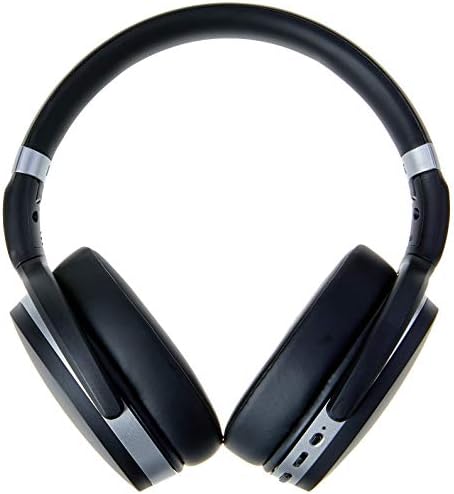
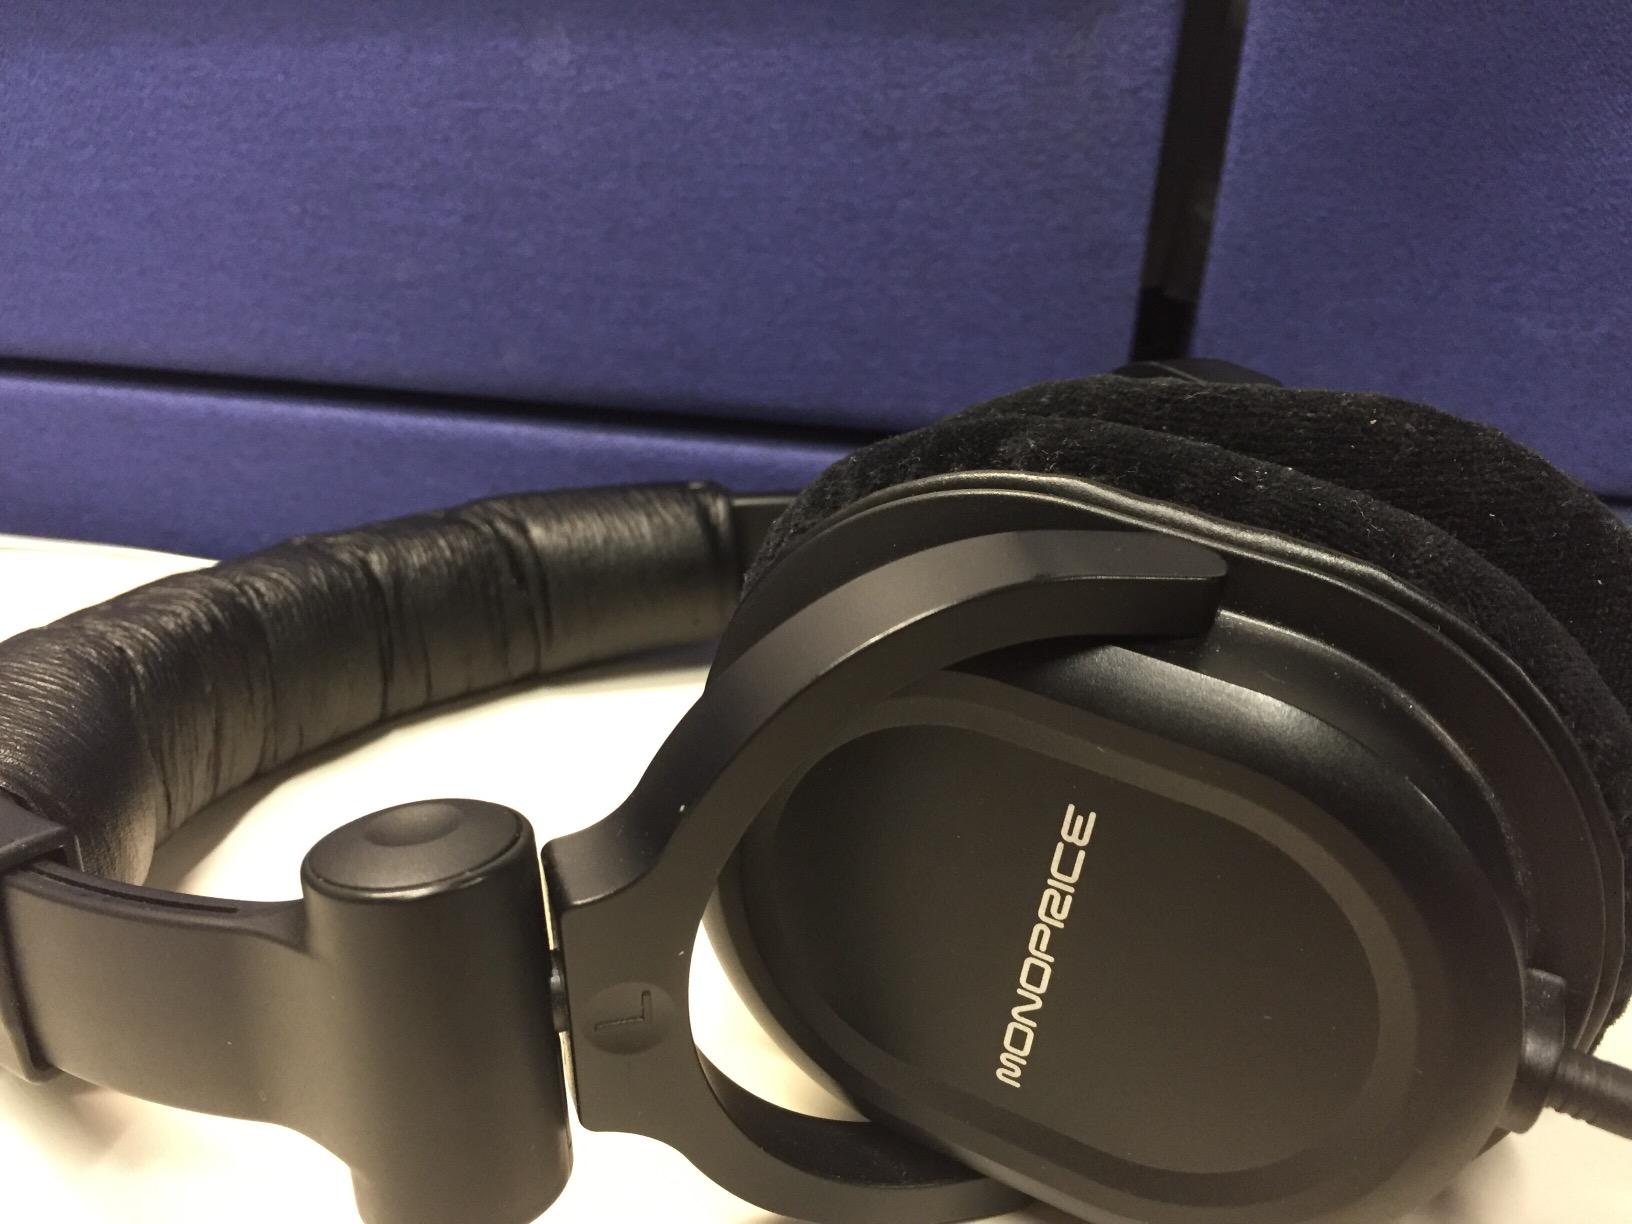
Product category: headphones
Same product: no